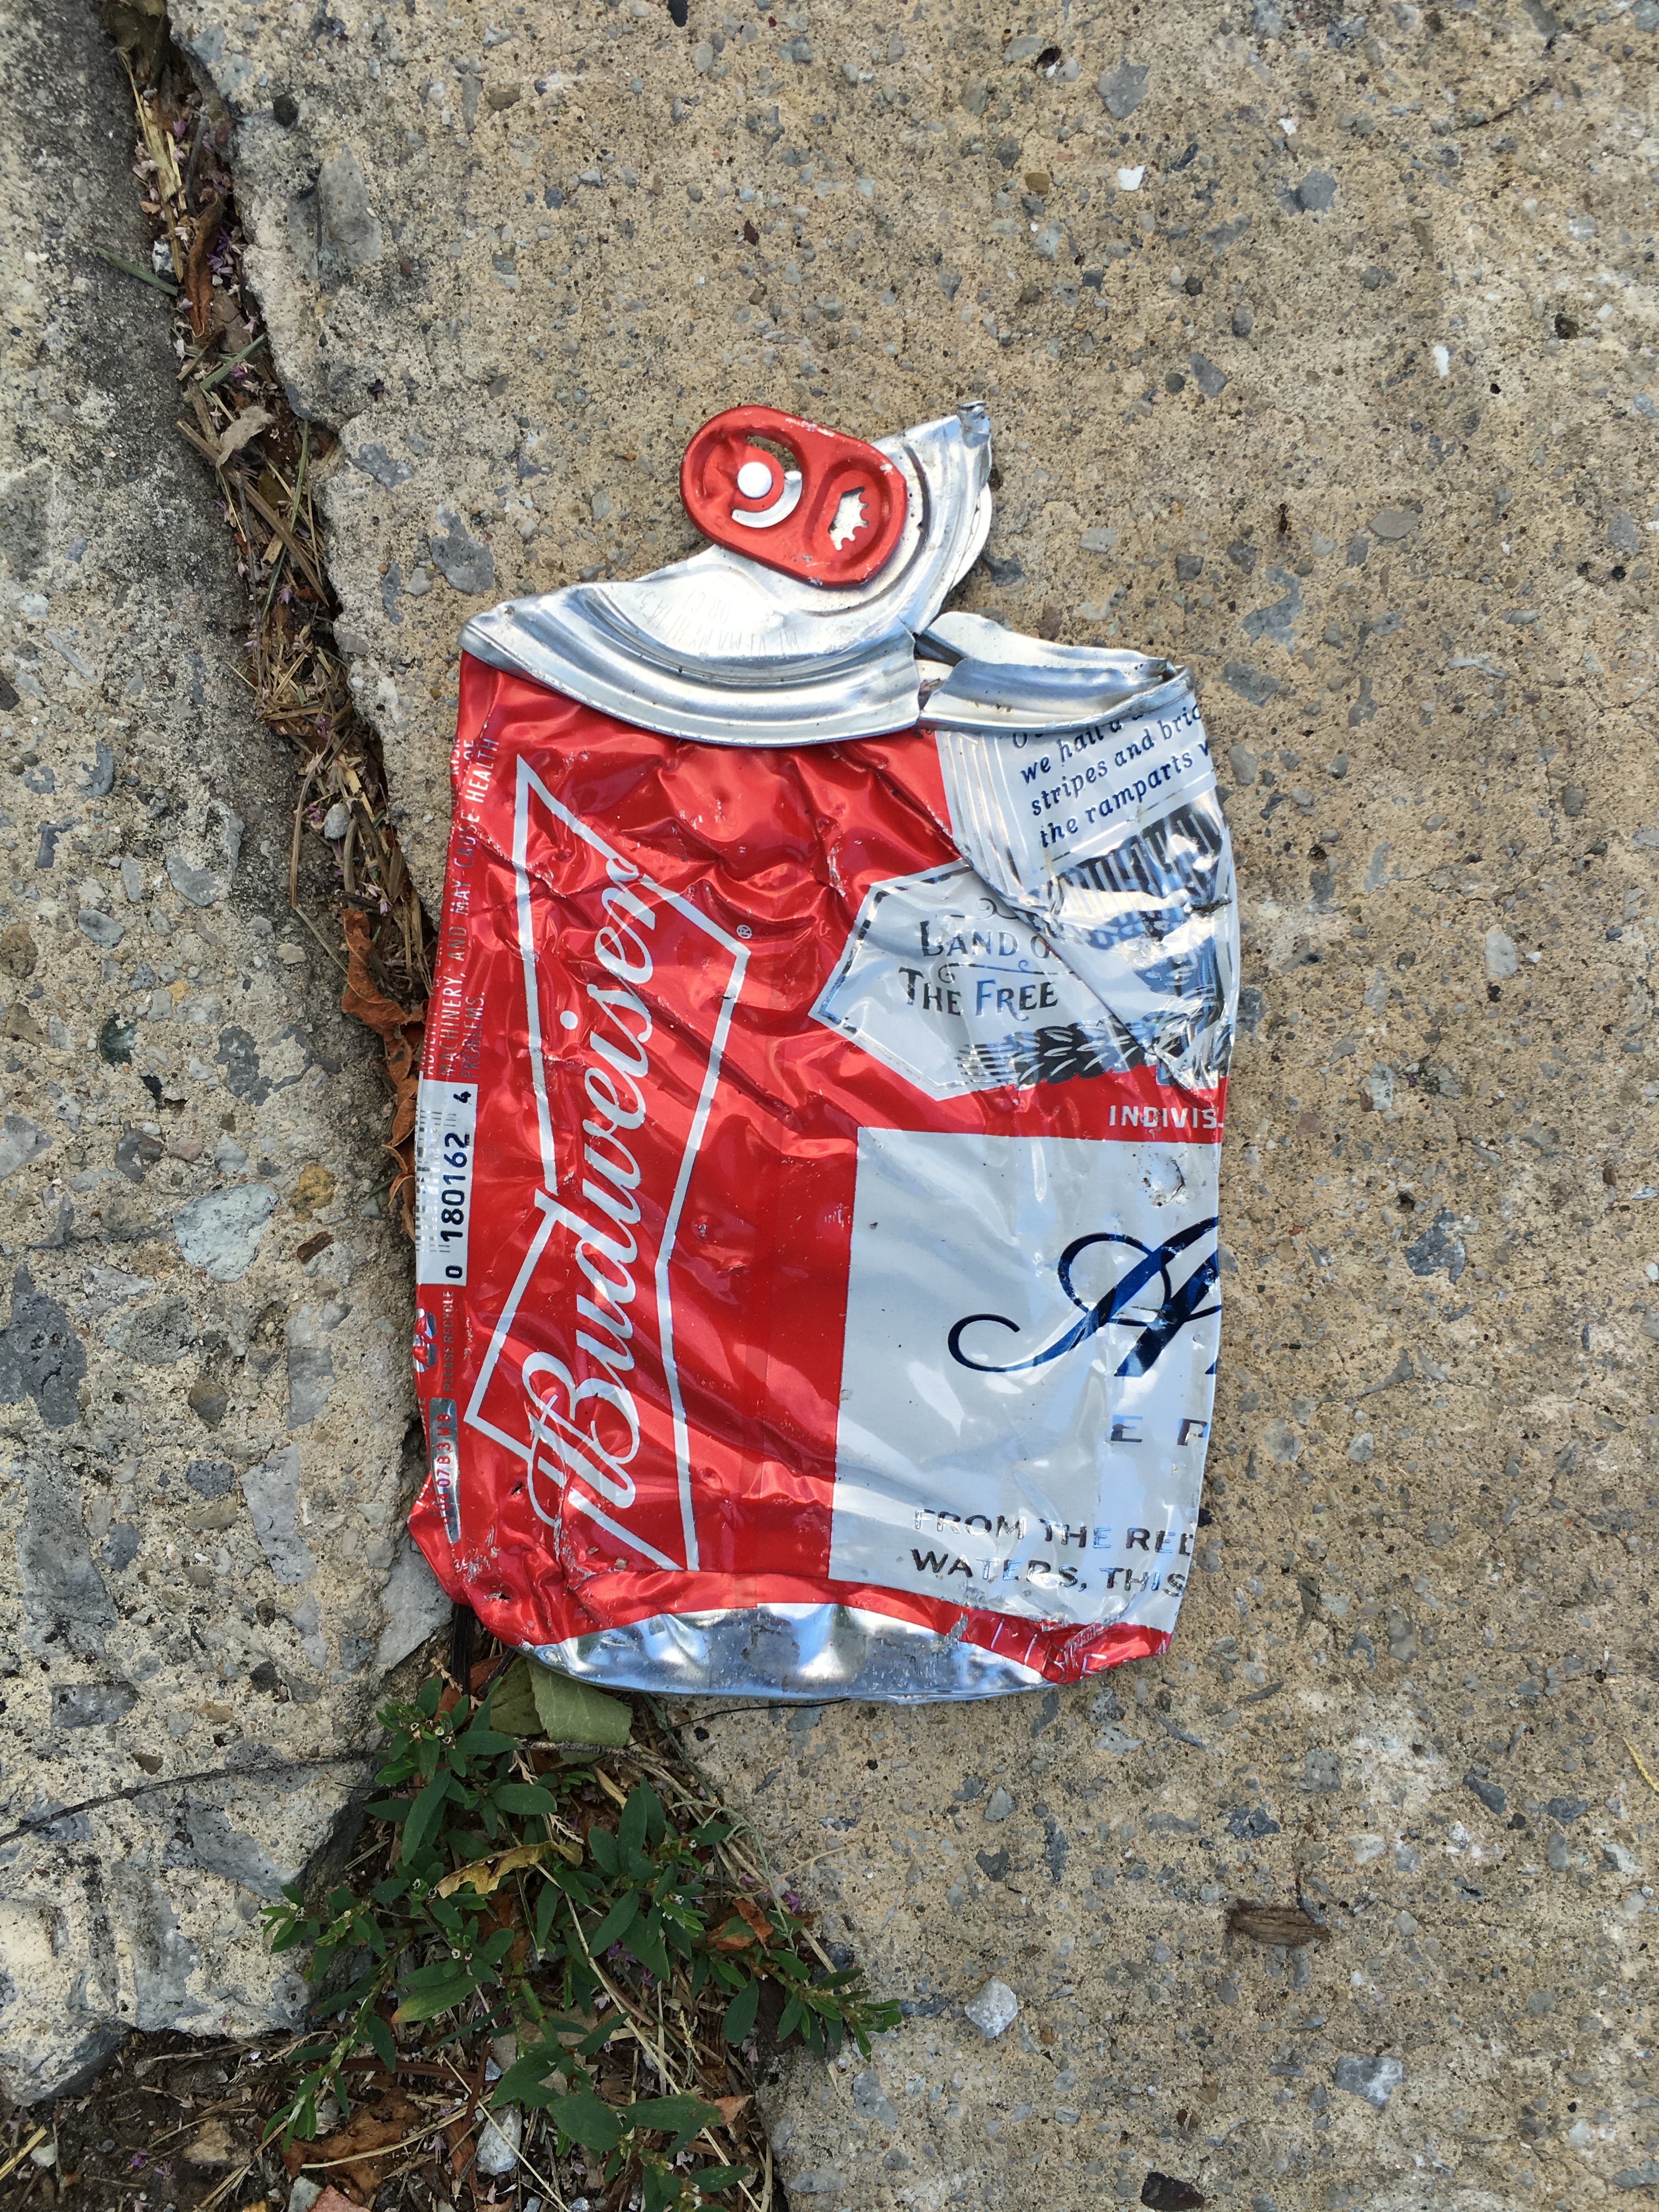
red, beverage, beer, smashed, art, container, can, litter, destruction, tin